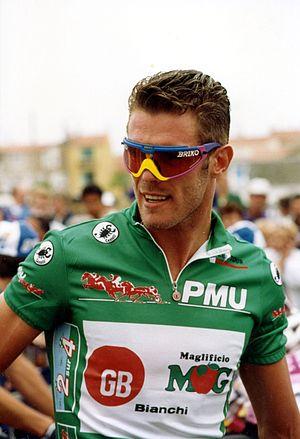
TOUR DE FRANCE 1993
Gand-Wevelgem, officiellement Gent-Wevelgem in Flanders Fields, est une course cycliste d'un jour qui se déroule fin mars en Flandre en Belgique, le dernier dimanche avant le Tour des Flandres.
Mario Cipollini est un coureur cycliste italien né le 22 mars 1967 à Lucques. Spécialiste des sprints, il se distingue en remportant des étapes sur les trois grands tours, et détient notamment le record de victoires d'étapes sur le Tour d'Italie. Il remporte également plusieurs courses d'un jour prestigieuses, en particulier Milan-San Remo, Gand-Wevelgem à trois reprises, et le championnat du monde, en 2002. Son frère Cesare fut également cycliste professionnel.